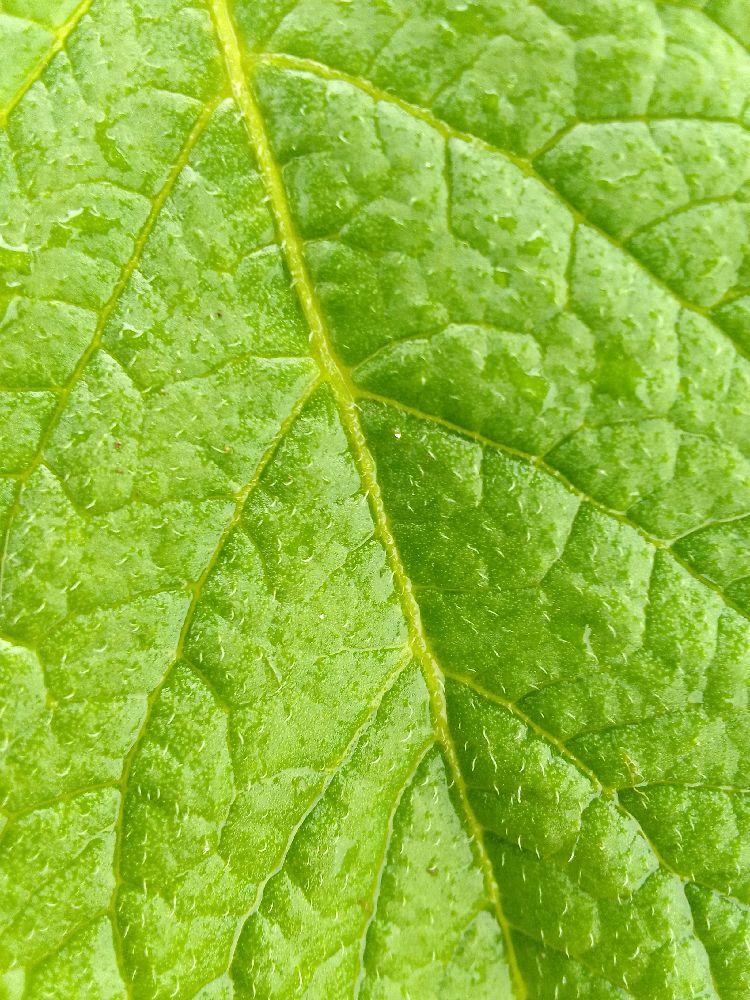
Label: Healthy